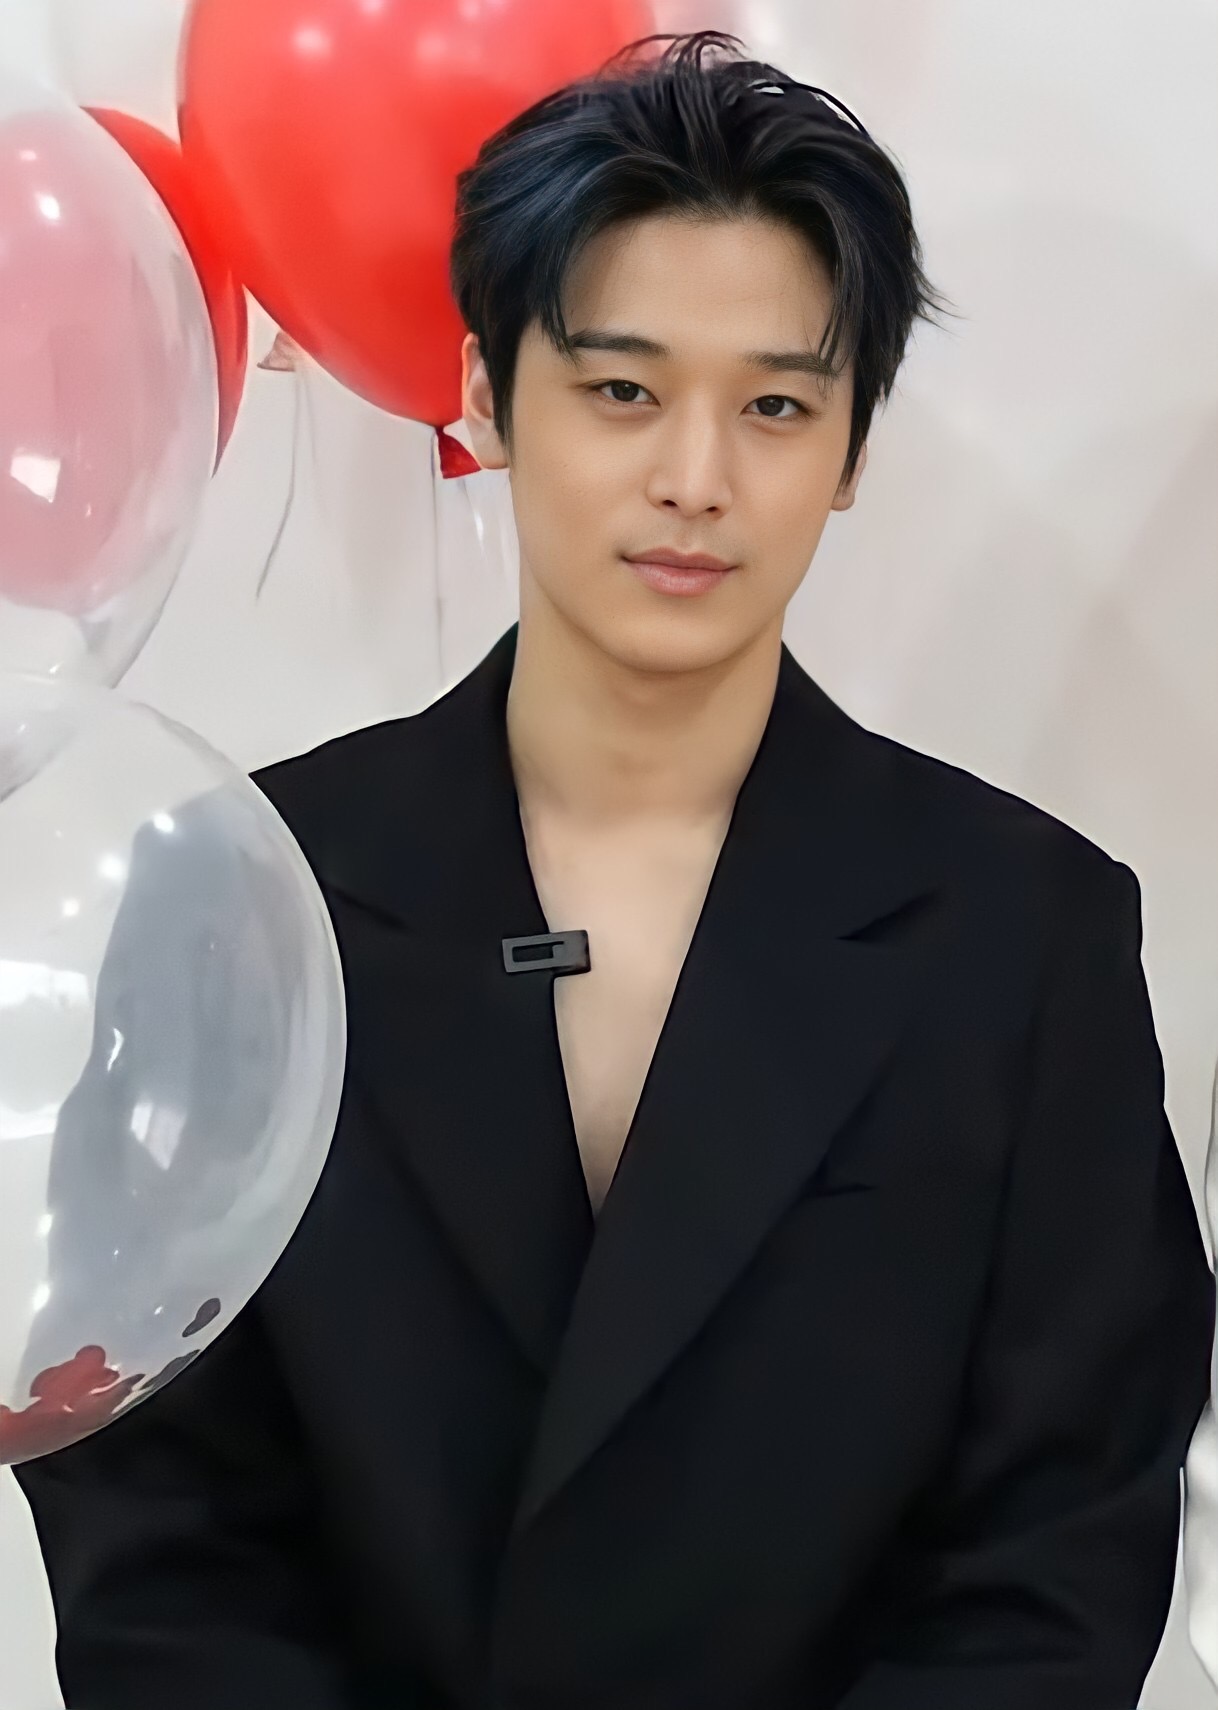
อี จู-ย็อน (นักร้อง)

| name = จูย็อน
| image = Lee Ju-yeon (이주연) 200817.jpg
| birth_name = อี จู-ย็อน
| birth_place = ควังจู (จังหวัดคย็องกี)|ควังจู จังหวัดคย็องกี เกาหลีใต้
| nationality = เกาหลี
| module = Infobox musical artist|embed=yes
| background = solo_singer
| instrument = ร้องนำ
| years_active = 6 ธันวาคม พ.ศ. 2560–ปัจจุบัน
| module2 = Infobox Korean name|child=yes
| title = ชื่อบุคคลเกาหลี
| rr = Lee Ju-yoen
| mr = E Juyŏn
| rrstage = Juyoen
| mrstage = Juyoen
อี จู-ย็อน (; เกิด 15 มกราคม พ.ศ. 2541) หรือที่รู้จักกันในชื่อ จูย็อน () เป็นนักร้อง พิธีกร ชาวเกาหลีใต้ เขาเป็นที่รู้จักกันในฐานะสมาชิกของบอยแบนด์เดอะบอยซ์จากเกาหลีใต้ โดยเป็นนักเต้นหลักและนักร้องรอง
== ผลงานเพลง ==
| class="wikitable plainrowheaders" style="text-align:center;"
! rowspan="2" |ชื่อ
! rowspan="2" |ปี
! colspan="1" |อันดับชาร์ตสุงสุด
! rowspan="2" |ยอดขาย
! rowspan="2" |อัลบั้ม
|-
! scope="col" style="width:3em;font-size:90%;"|Gaon Music Chart|KORอันดับสูงสุดบนชาร์ตกาออนดิจิตัล
|-
! scope="row" |I'm Your Boy
| 2017
| —
|
| The First
|-
! scope="row" |Just U
| 2018
| —
|
| The Start
|-
! scope="row" |Clover
| 2019
| —
|
| Bloom Bloom
|-
! scope="row" |Spring Snow
| 2020
| —
|
| Reveal
|-
| colspan="5" style="font-size:8pt;"| "—" หมายถึงรุ่นที่ไม่ติดอันดับหรือไม่ได้ออกในภูมิภาคนั้น
|
== พิธีกร ==
== อ้างอิง ==
== แหล่งข้อมูลอื่น ==
* ฐานข้อมูลศิลปินเมลอน
หมวดหมู่:เดอะบอยซ์
หมวดหมู่:นักร้องเพลงภาษาเกาหลี
หมวดหมู่:ศิลปินสังกัดไอเอสทีเอนเตอร์เทนเมนต์
หมวดหมู่:บุคคลจากควังจู (จังหวัดคย็องกี)